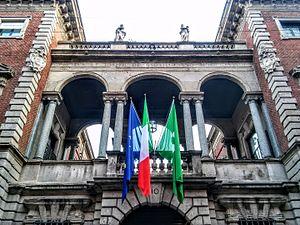
Le musée Bagatti Valsecchi, une demeure historique du XIXᵉ siècle, est situé au cœur de la ville de Milan.